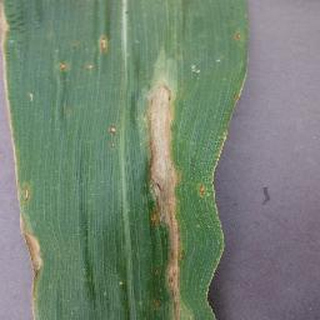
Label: corn_northern_leaf_blight